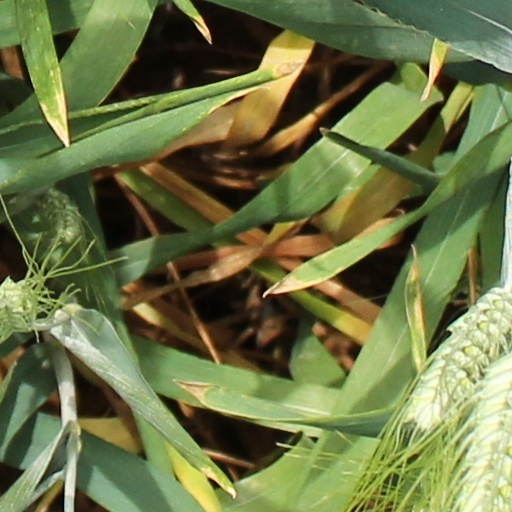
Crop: wheat